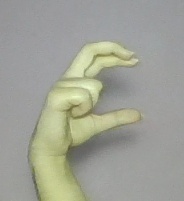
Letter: thal